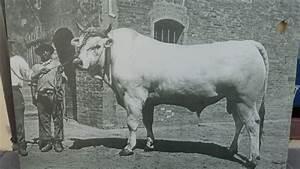
cow